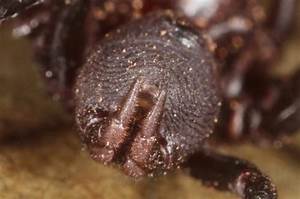
Label: ragno